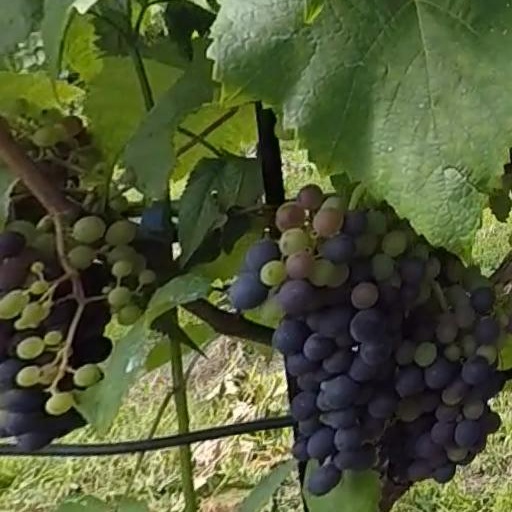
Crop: grape